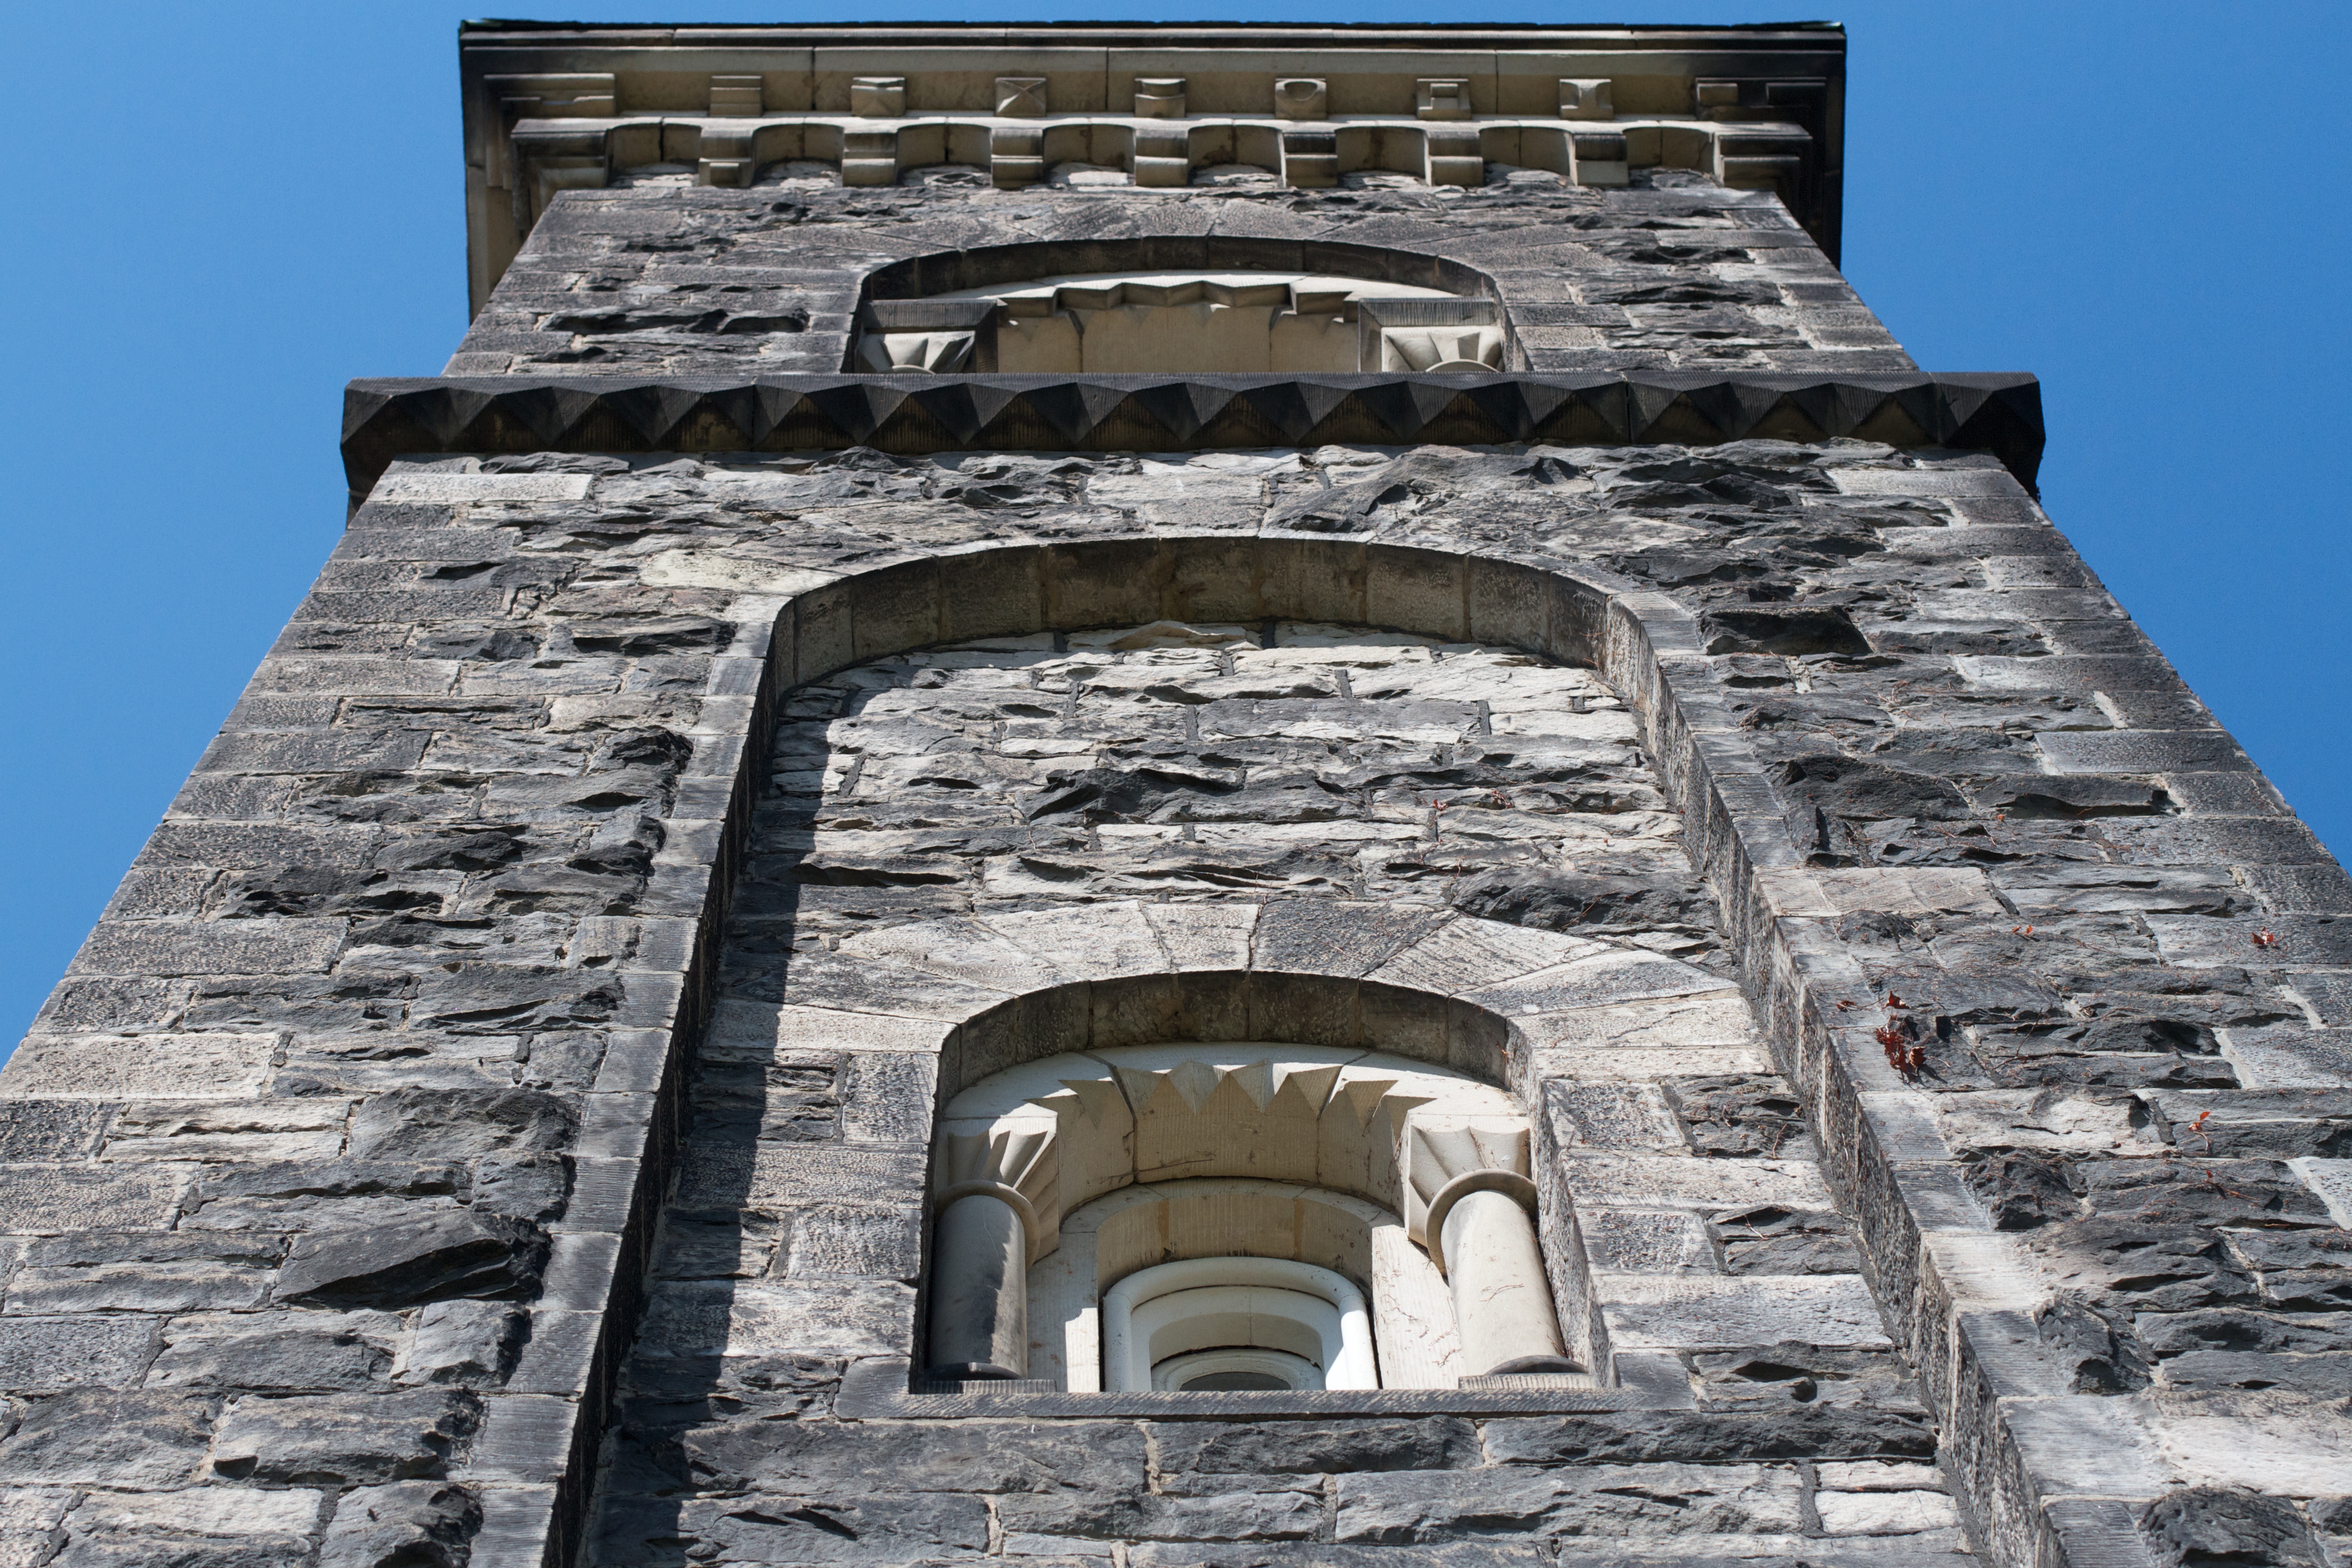
architecture, structure, building, monument, arch, column, tower, landmark, facade, temple, ruins, archaeological site, historic site, ancient history, ancient roman architecture